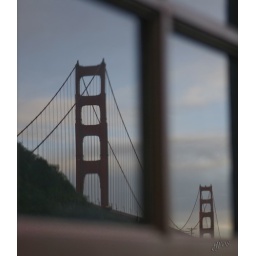
bridge in window